Hydrological model

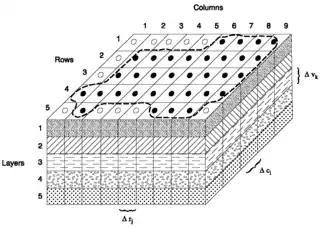
MODFLOW, a computational groundwater flow model based on methods developed by the US Geological Survey.

Prior to the advent of computer models, hydrologic modeling used analog models to simulate flow and transport systems. Unlike mathematical models that use equations to describe, predict, and manage hydrologic systems, analog models use non-mathematical approaches to simulate hydrology.